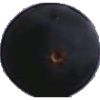
Label: Grape Blue 1